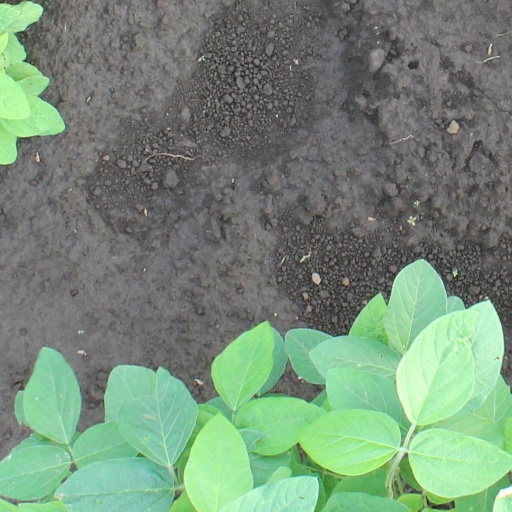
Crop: soybean